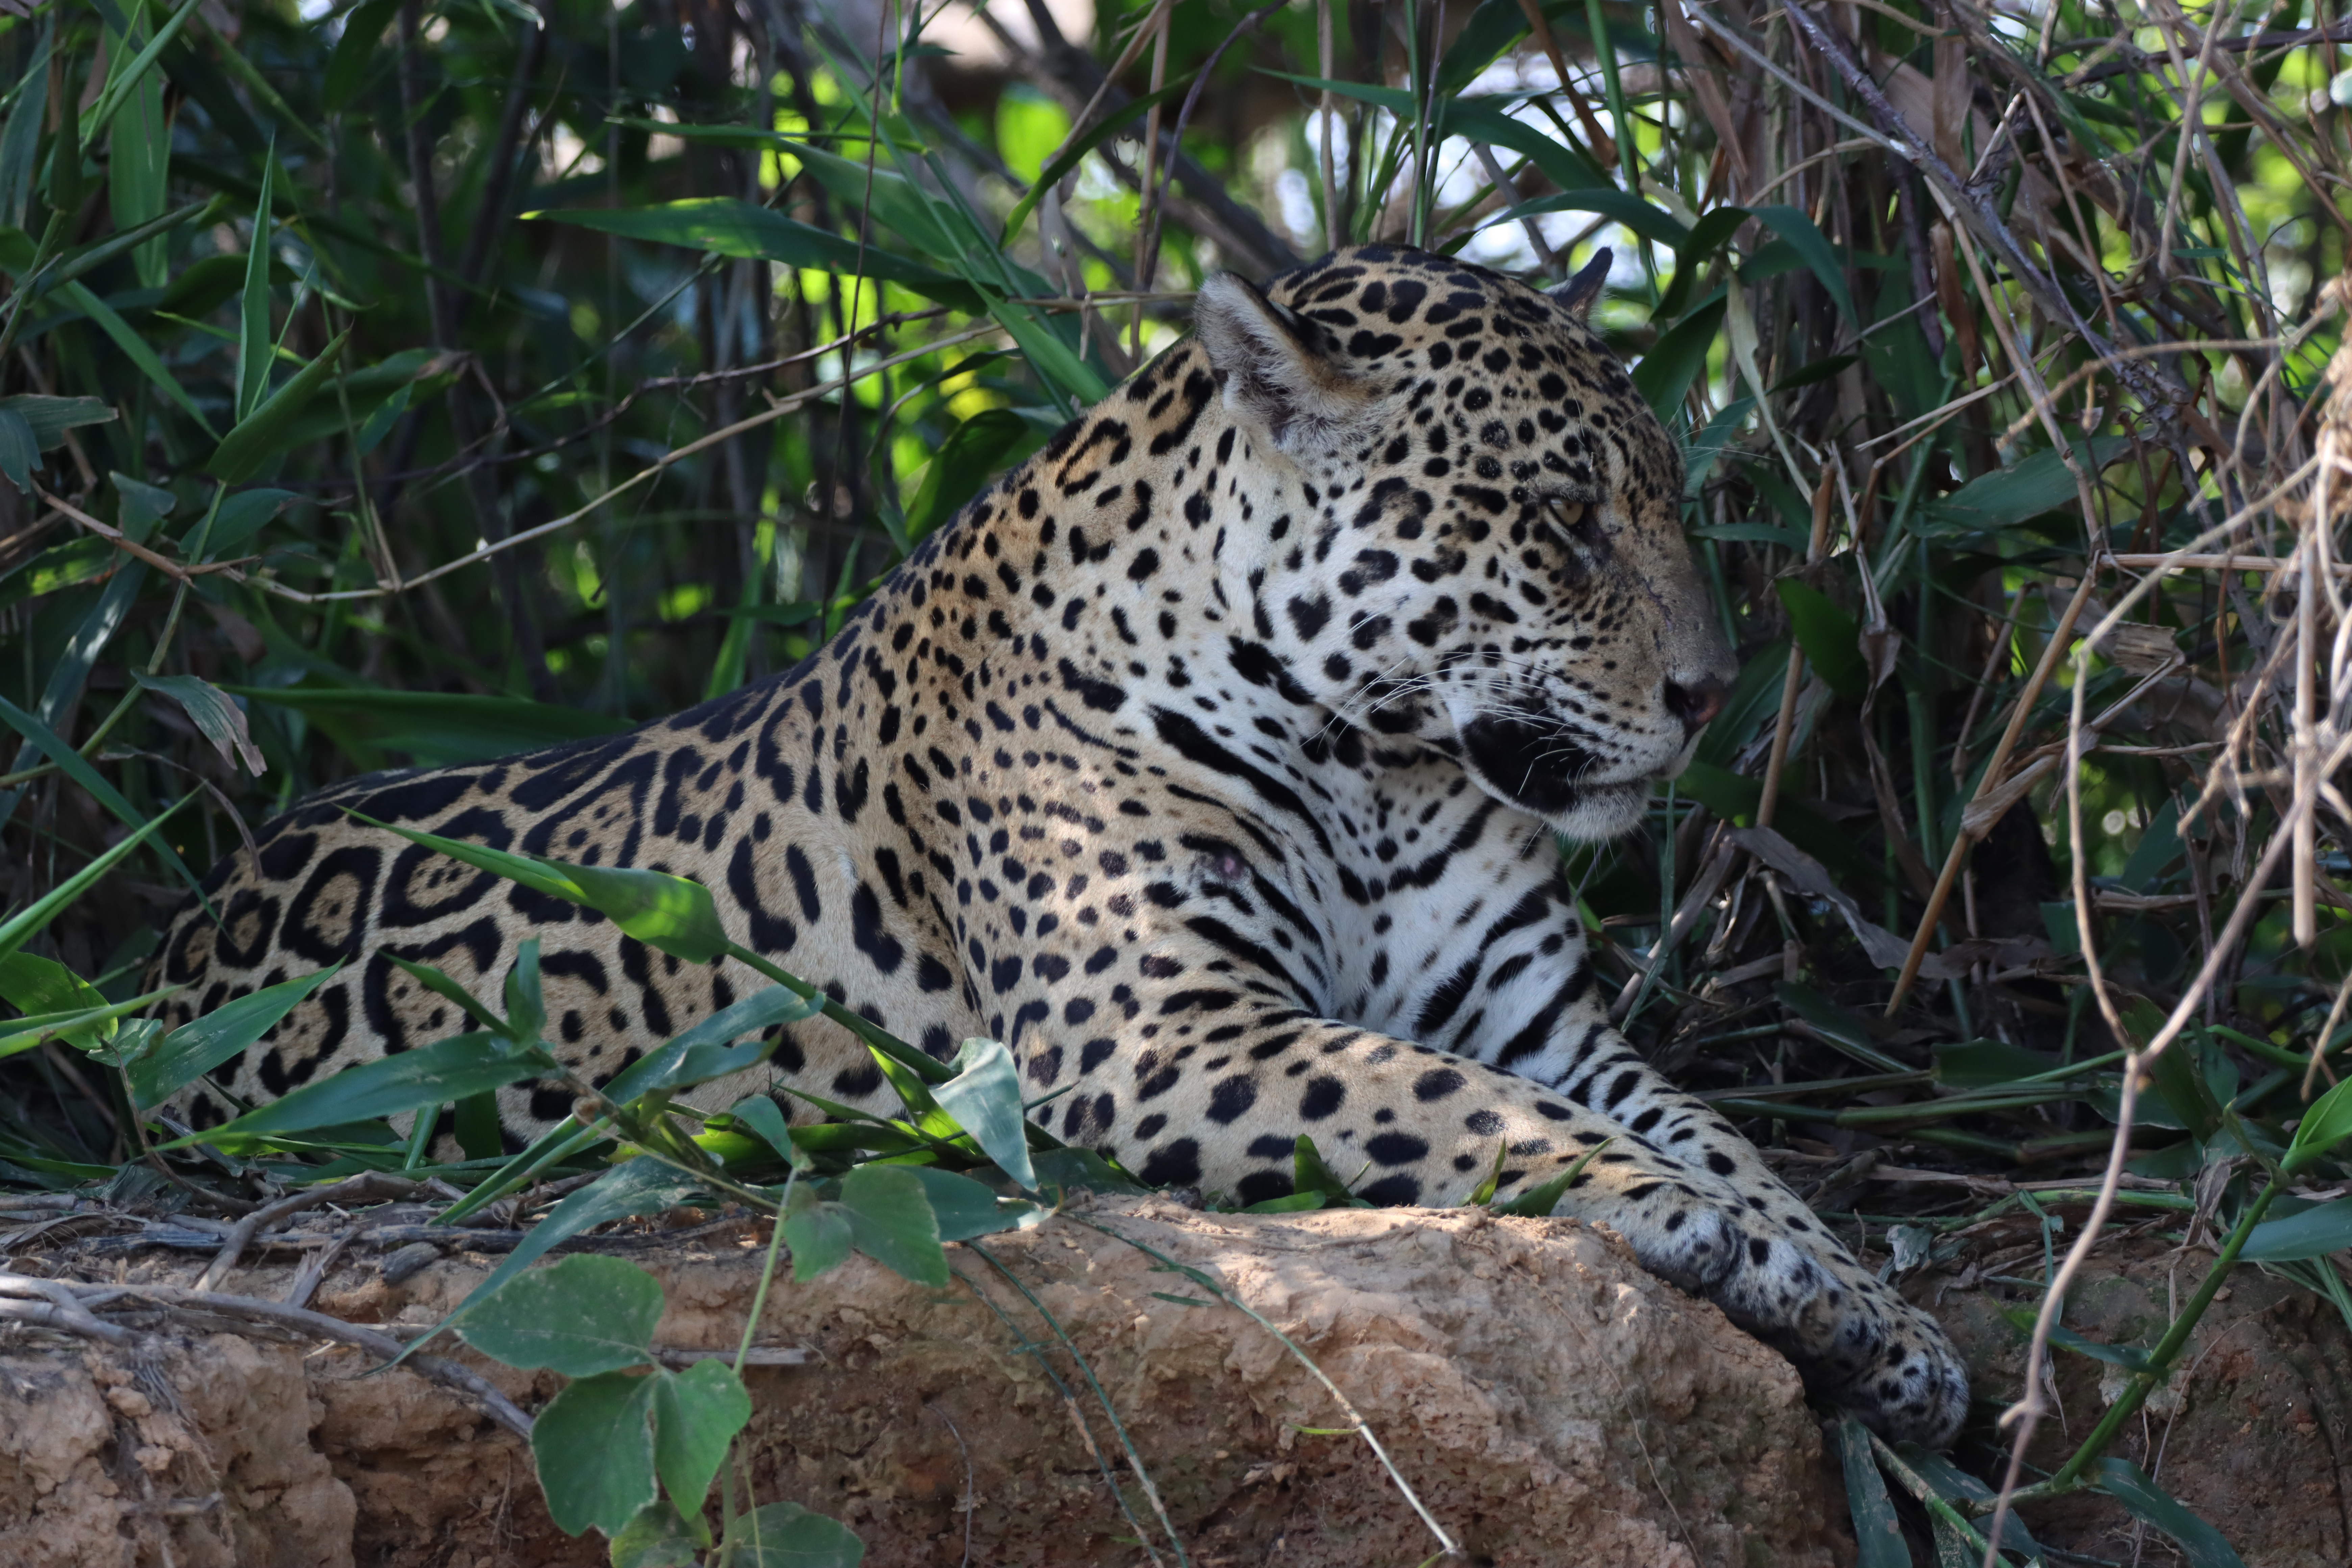
Jaguar: Kamaikua